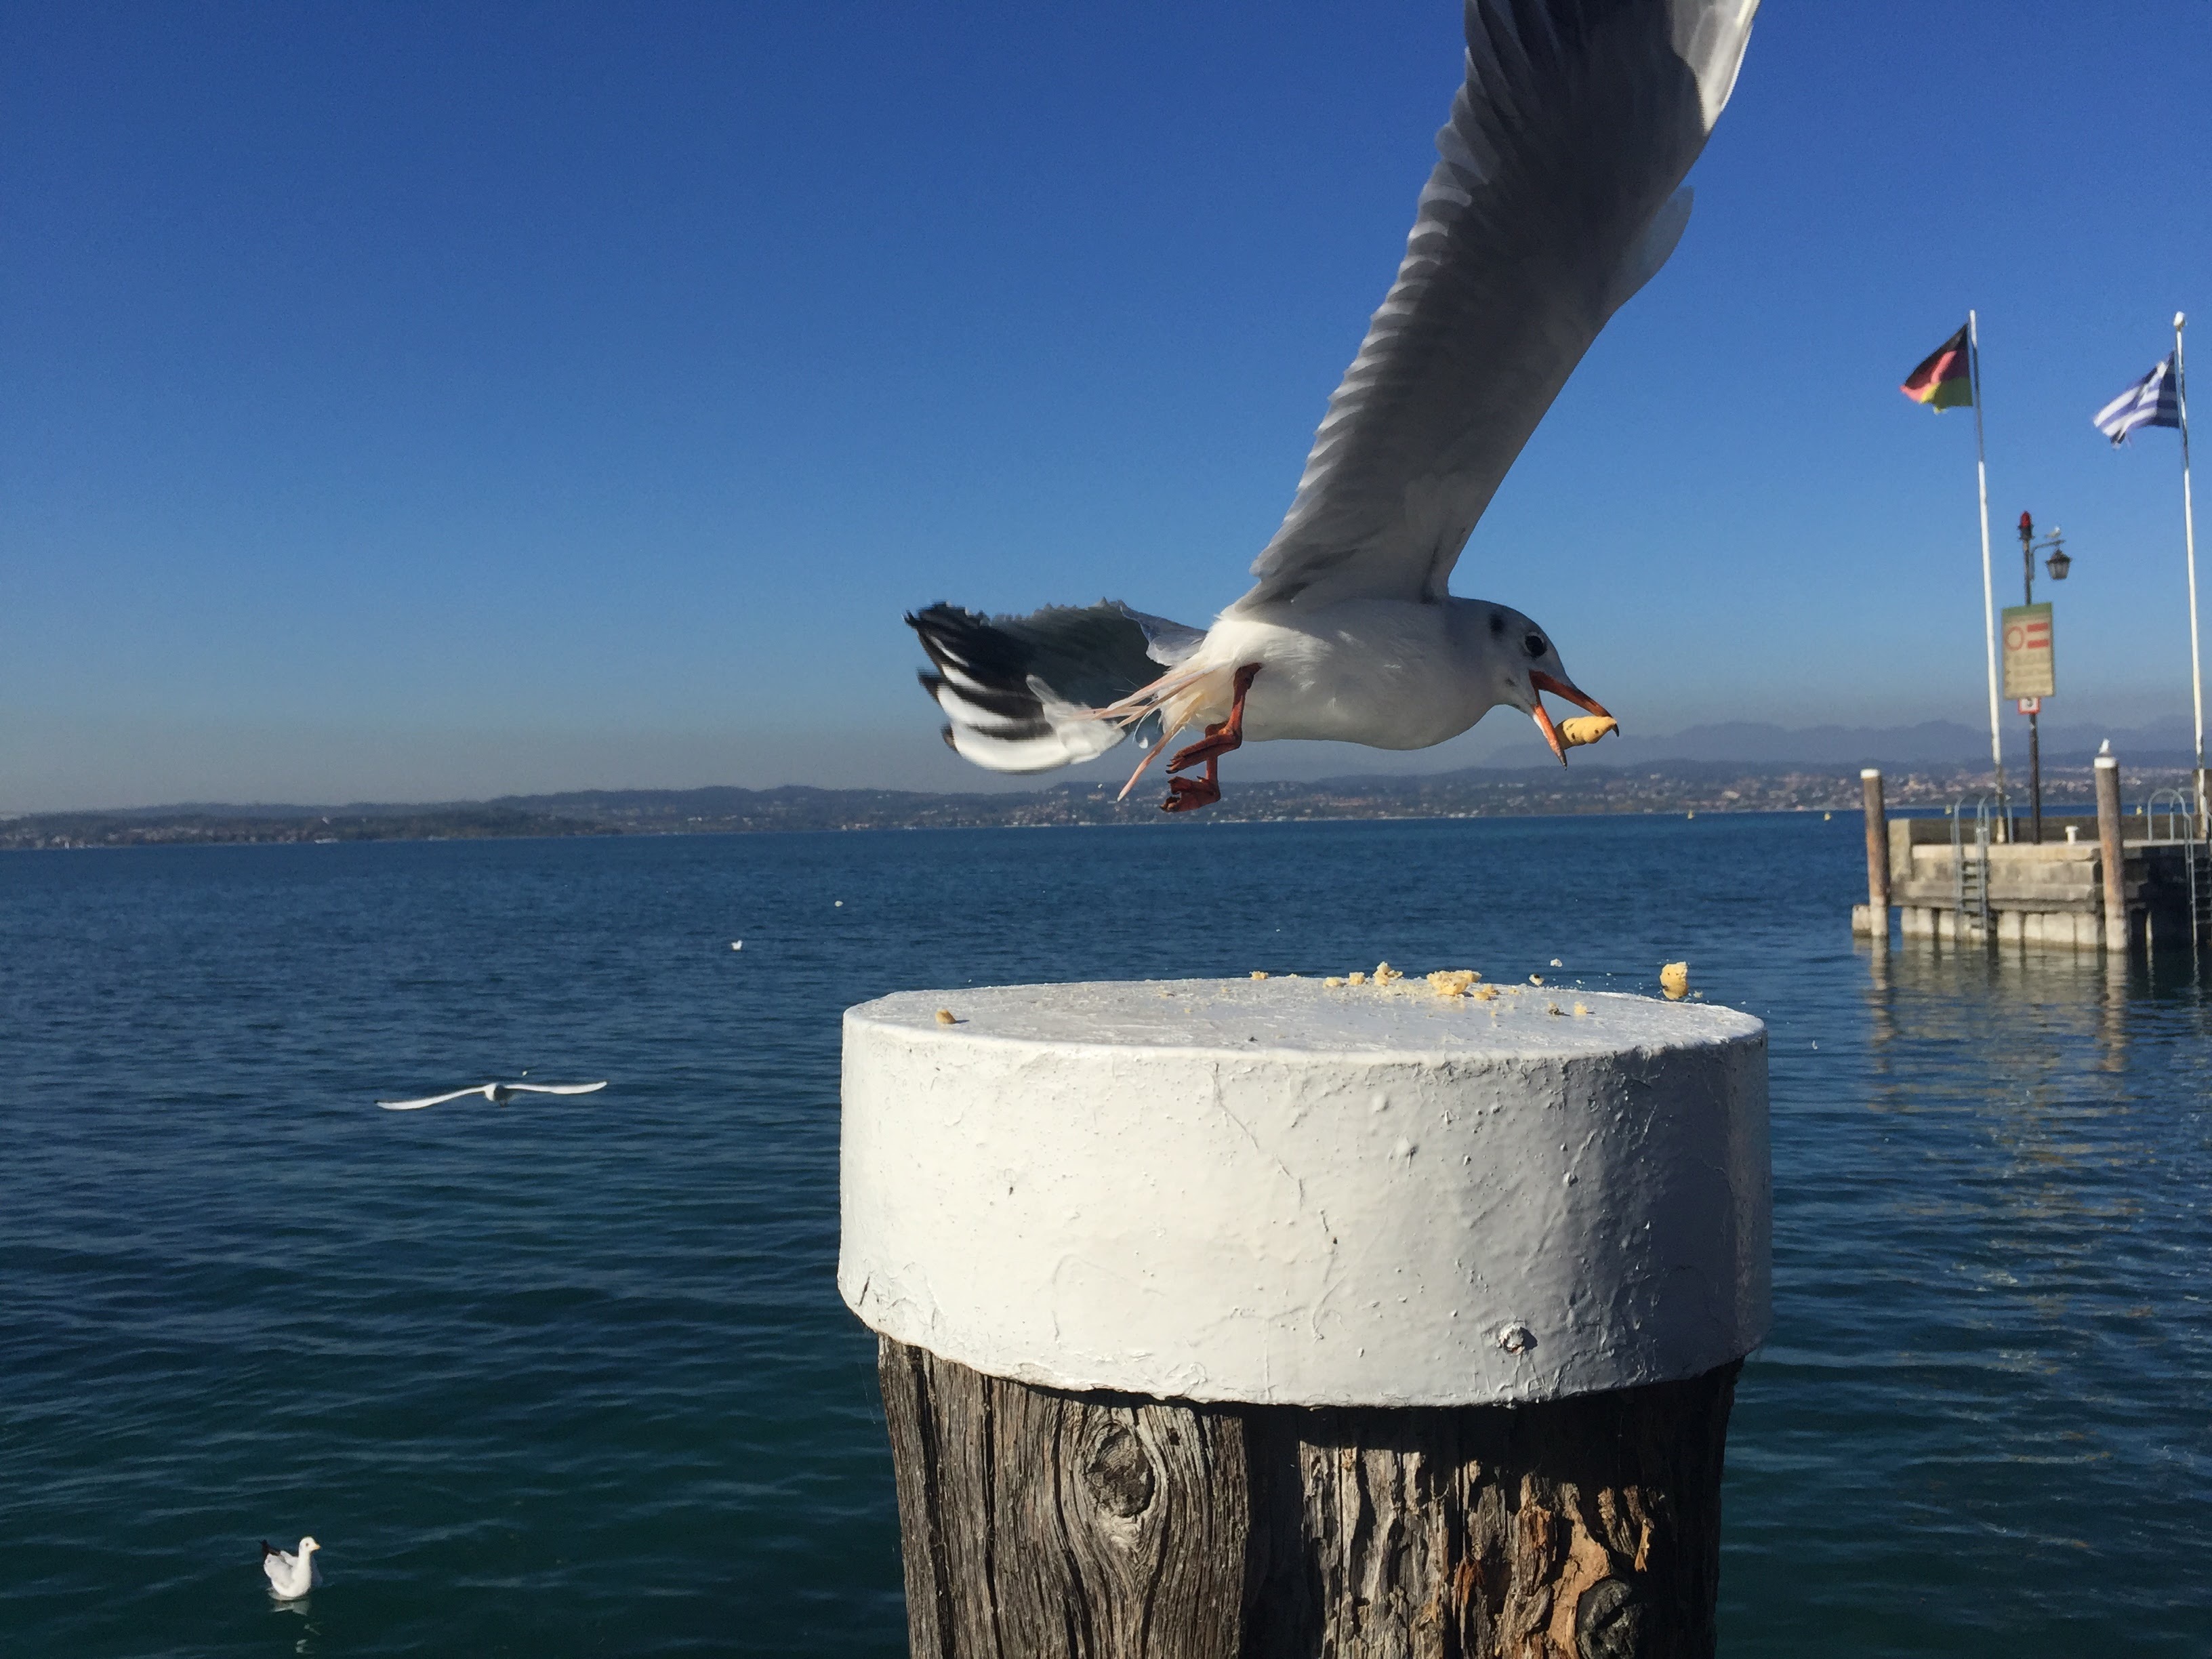
sea, coast, water, ocean, bird, seabird, gull, charadriiformes